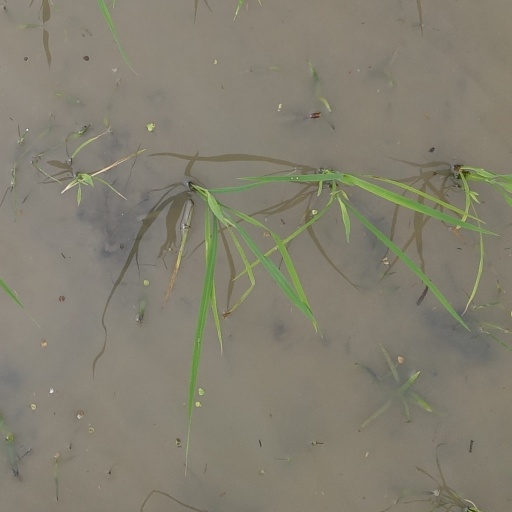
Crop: rice